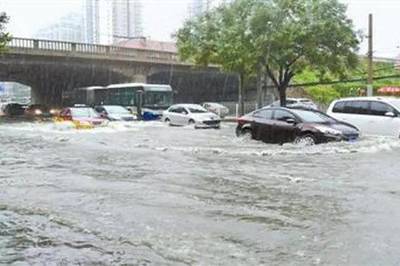
Weather: rain or strom